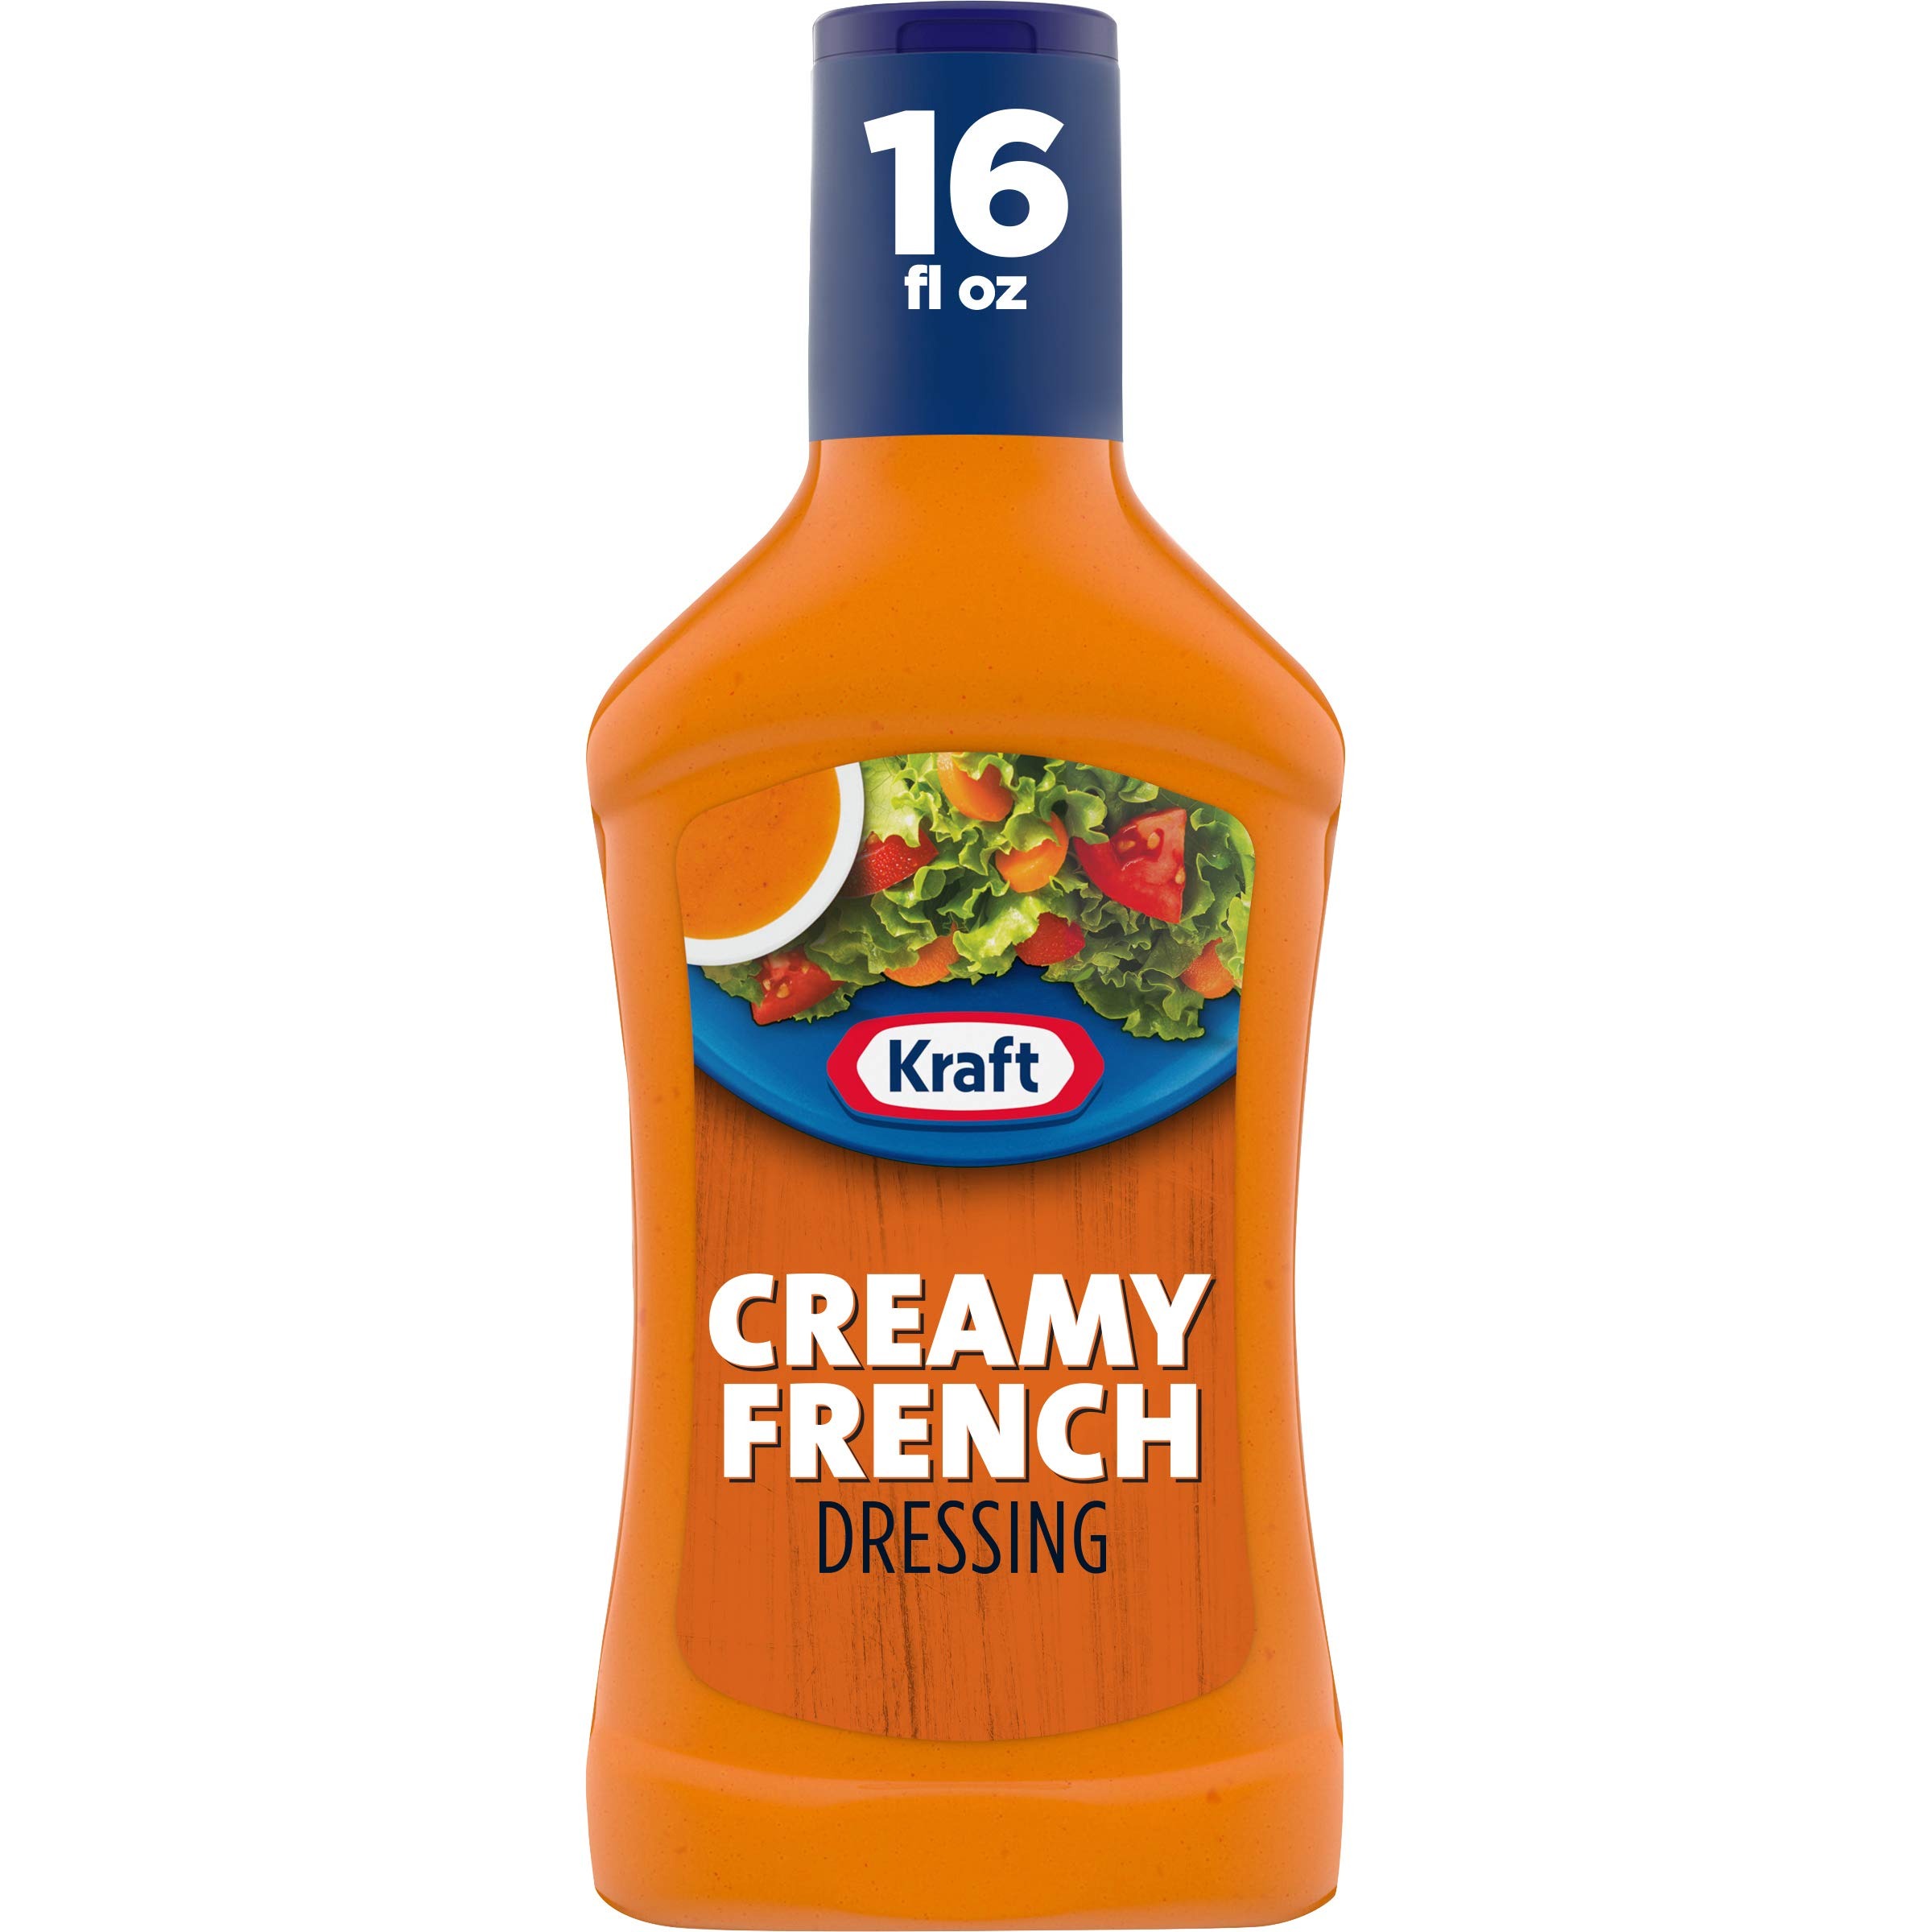
Item Name: Kraft Creamy French Salad Dressing (16 fl oz Bottle)
Value: 16.0
Unit: Fl Oz

Price: 3.41